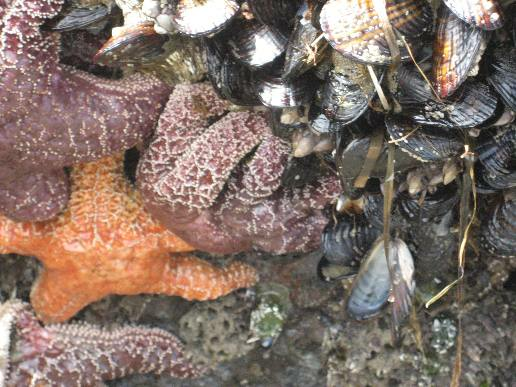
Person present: No